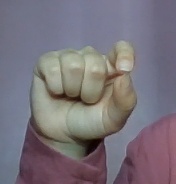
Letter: fa